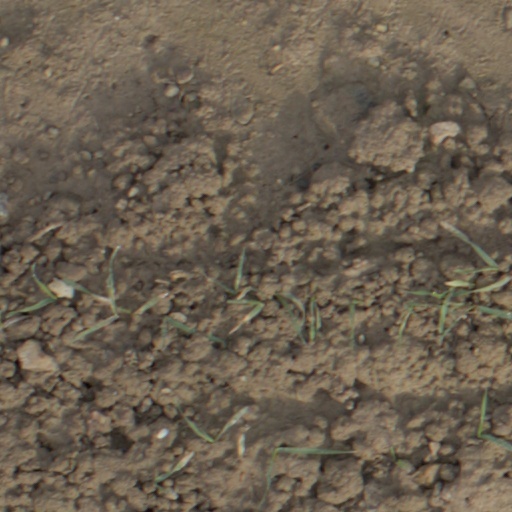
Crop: wheat